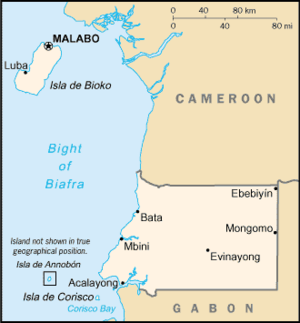
Ækvatorialguinea / Geografi
Kort over Ækvatorialguinea
Ækvatorialguinea er en republik i Centralafrika med grænser mod Cameroun, Gabon og Bonnybugten i Atlanterhavet. Det er et af Afrikas mindste lande. Landet har navn efter den historiske region Guinea og dets beliggenhed i Ækvatorialafrika.